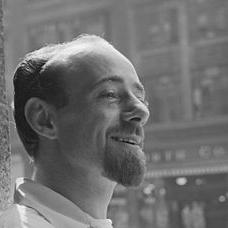
Age: 29